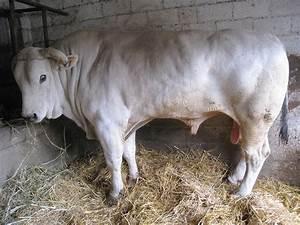
cow